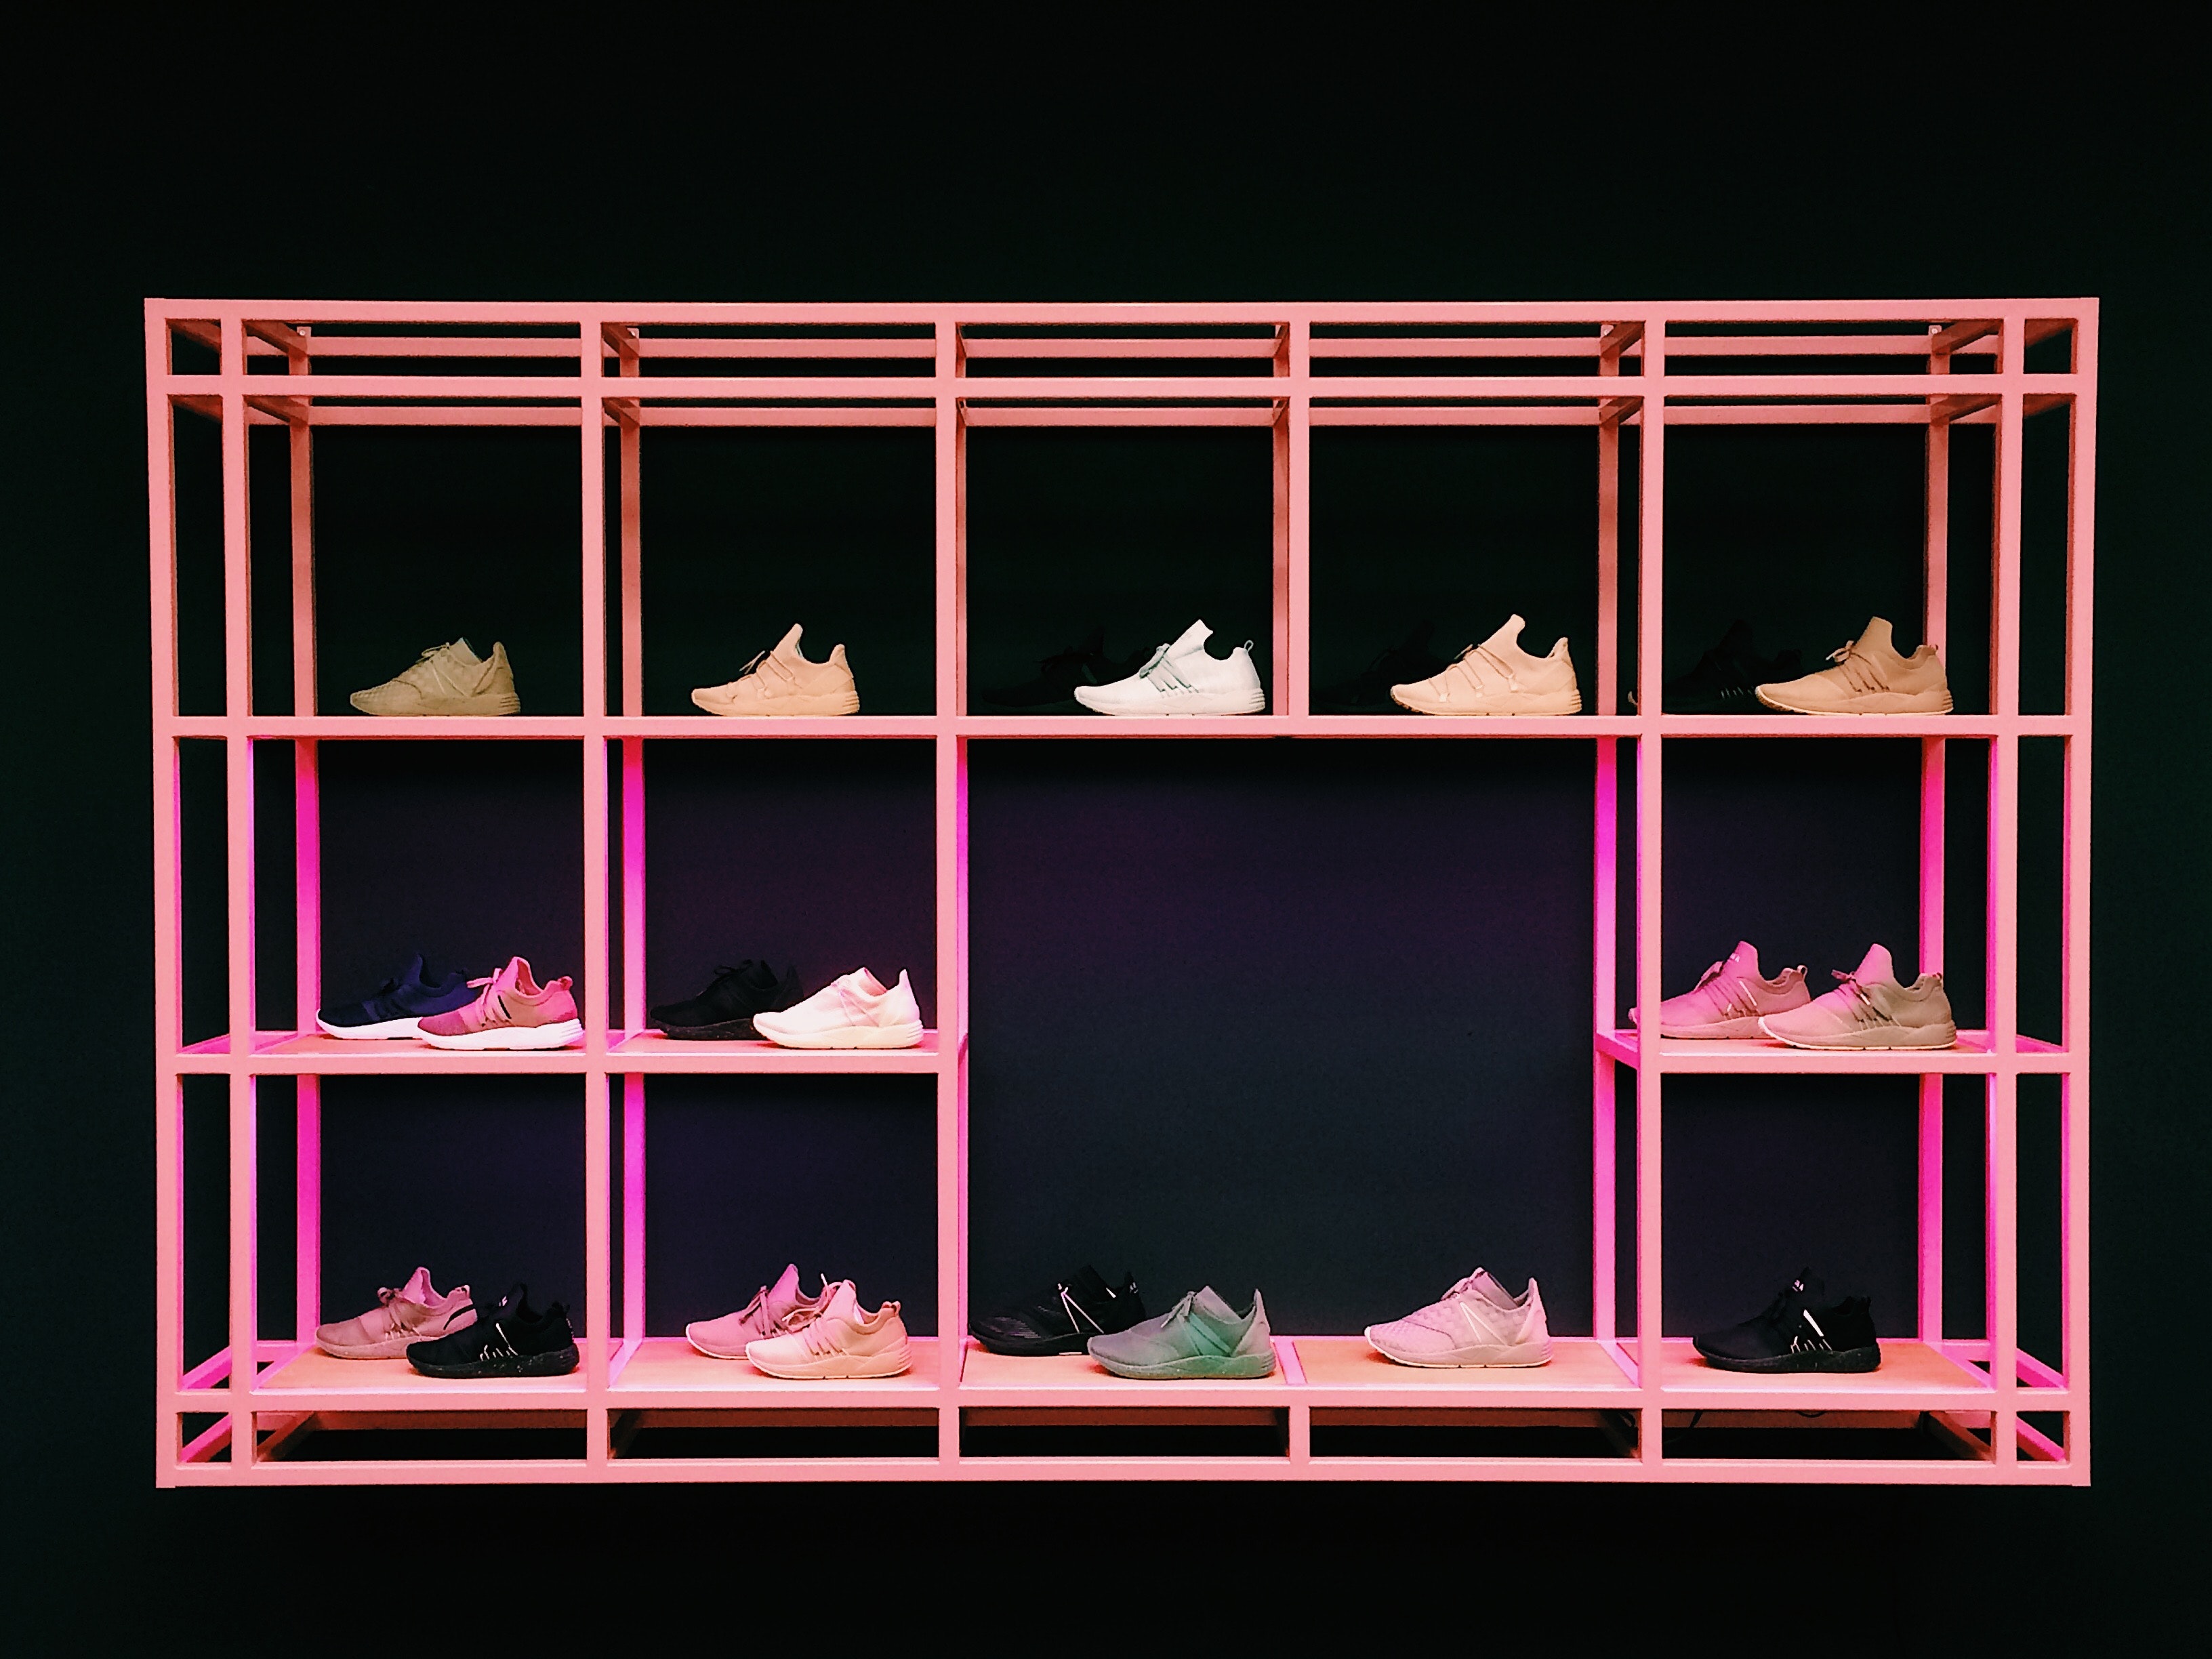
shelf, pink, furniture, shelving, room